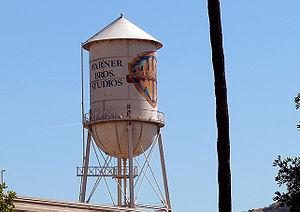
Animaniacs est une série télévisée d'animation américaine en 99 épisodes de 25 minutes, créée par Tom Ruegger, produite par Amblin Entertainment pour les studios Warner Bros. Entertainment et diffusée entre le 13 septembre 1993 et le 12 novembre 1994 sur Fox Kids, puis du 9 septembre 1995 au 14 novembre 1998 sur Kids' WB.
Warner Bros. Pictures est l'une des plus grandes sociétés de production et de distribution au monde, pour le cinéma et la télévision. C'est une filiale de WarnerMedia dont le siège social se situe à New York. Warner Bros. Pictures a elle-même plusieurs filiales dont Warner Bros. Television, Warner Bros. Animation et bien d’autres.